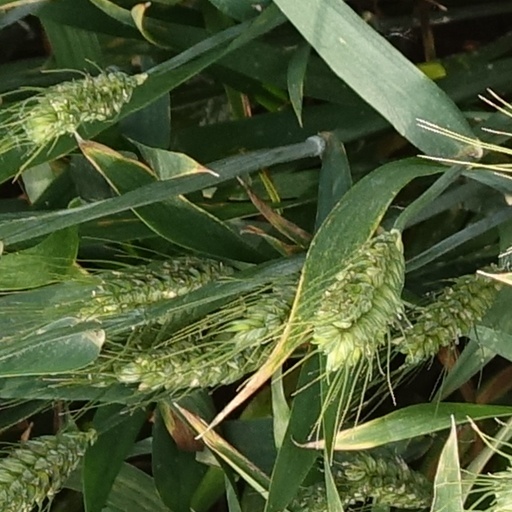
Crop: wheat